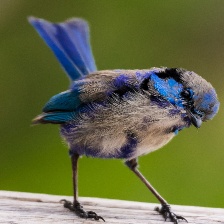
Species: SPLENDID WREN
Scientific name: MALURUS SPLENDENS